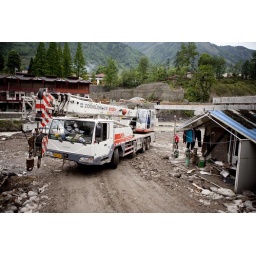
One of two cranes drives into position in the river in-order to lift the bridge sections into place.